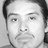
Emotion: neutral